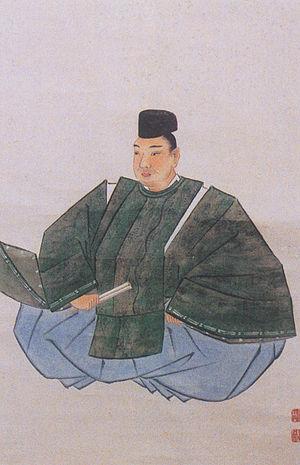
Ōtaguro Tomoo est un nationaliste japonais, meneur de la rébellion Shinpūren.